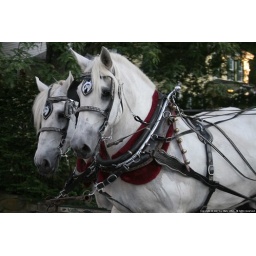
A pair of white horse that were hauling people around the town.